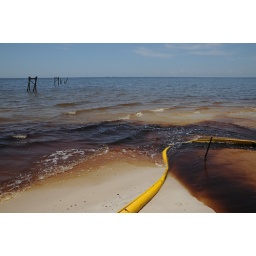
oil in water and oil on beach with boom__7319 web